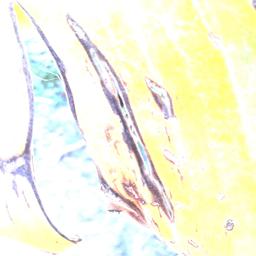
Label: PANAMA DISEASE